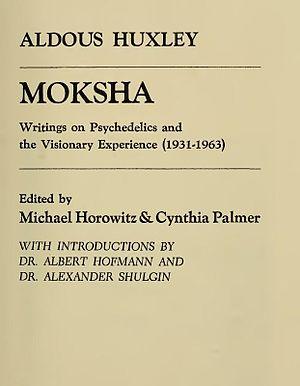
Aldous Leonard Huxley, né le 26 juillet 1894 à Godalming et mort le 22 novembre 1963 à Los Angeles, est un écrivain, romancier et philosophe britannique, membre de la famille Huxley. Il est diplômé du Balliol College de l'Université d'Oxford avec une mention très bien en littérature anglaise.